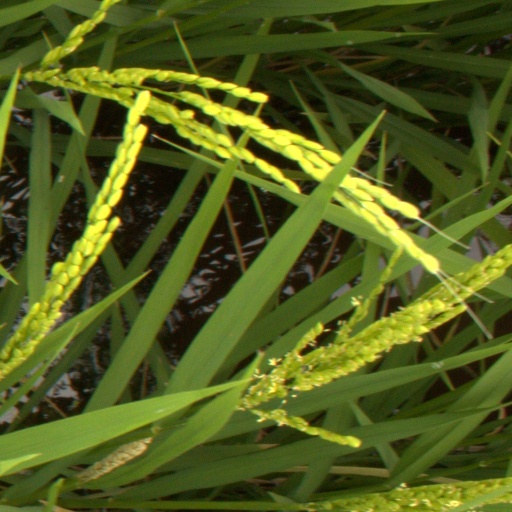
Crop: rice